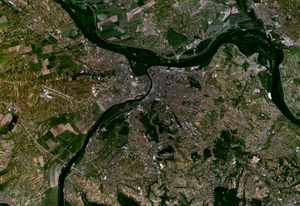
Belgrade est la capitale et la plus grande ville de Serbie. Au recensement de 2011, la ville intra muros comptait 1 233 796 habitants et, avec le district dont elle est le centre, appelé Ville de Belgrade, 1 687 132 habitants en 2017, cela représente 24 % de la population totale de Serbie.